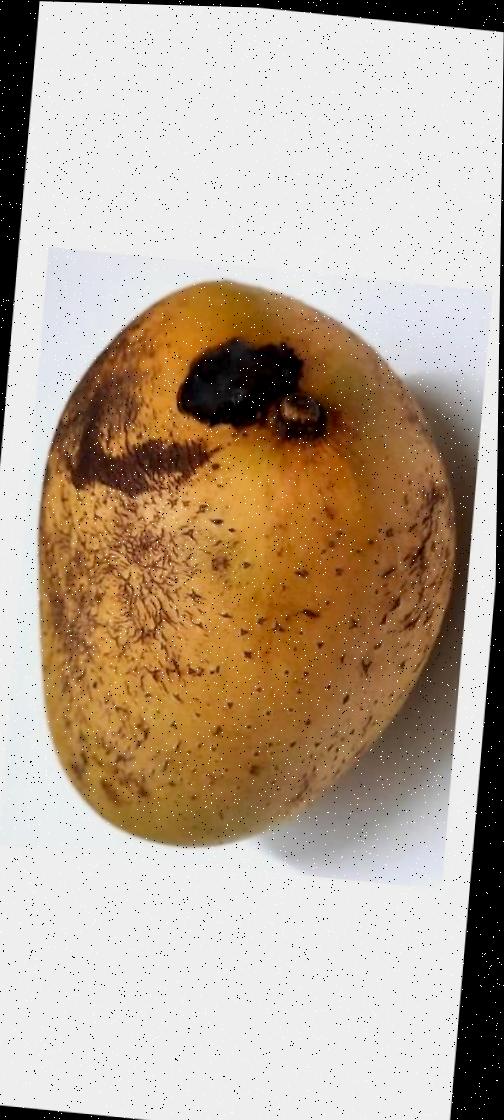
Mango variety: Ashshina Classic